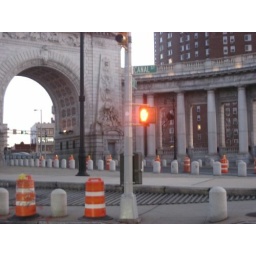
this street signs splits my photo in half and balances both sides equally.